Ranau District

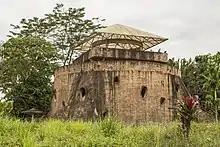
Nunuk Ragang building in Tampios

Ranau Sports Complex is located at an altitude of 780 m above the sea level and surrounded by hills. The chilly climate engulfing the sports complex makes the place very suitable as a training ground for all sports.